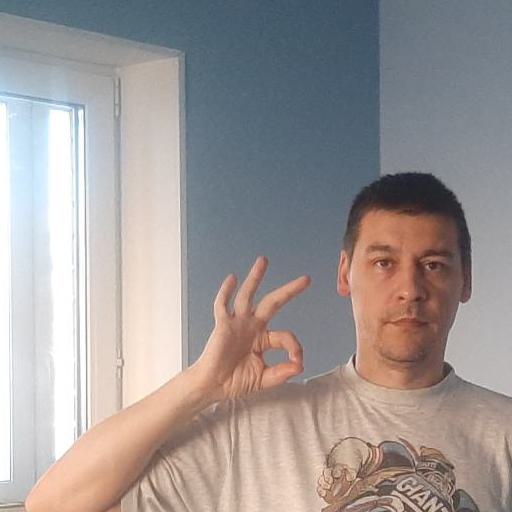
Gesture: ok